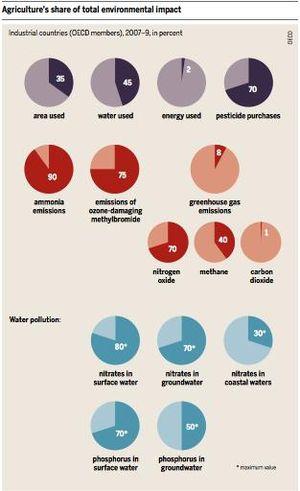
Pollution dans les pays industrialisés en 2007-2009 due à l'agriculture
La consommation de viande à travers le monde a triplé au cours des 40 dernières années selon l'institut Worldwatch.